Hearst Castle

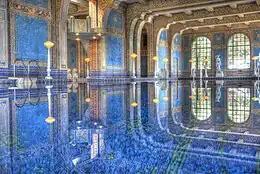
The Roman pool

The art collection includes works by Tintoretto, whose portrait of Alvisius Vendramin hangs in the Doge's suite, Franz Xaver Winterhalter who carried out the double portraits of Maximilian I of Mexico and his empress Carlota, located in Casa del Mar and two portraits of Napoléon by Jean-Léon Gérôme. Hearst's earliest painting, a "Madonna and Child" from the school of Duccio di Buoninsegna, dates from the early 14th century. A gift from his friend, the editor Cissy Patterson, the painting hangs in Hearst's bedroom. "Portrait of a Woman", by Giulio Campi, hangs in a bedroom in the north wing. In 1928 Hearst acquired the "Madonna and Child with Two Angels", by Adriaen Isenbrandt. The curator Taylor Coffman describes this work, which hangs in the Casa del Mar sitting room, as perhaps "San Simeon's finest painting". In 2018, a previously unattributed "Annunciation" in the assembly room was identified as a work of 1690 by Bartolomé Pérez.